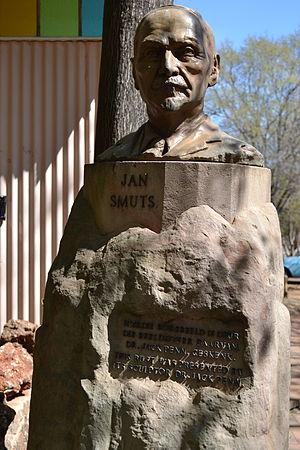
Jan Christiaan Smuts, était un avocat, un militaire, un philosophe et un homme d'État d’Afrique du Sud.